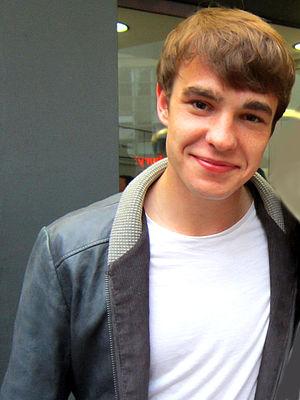
Nico Cristian Mirallegro, né le 26 janvier 1991 à Manchester, en Angleterre, est un acteur britannique. Il a joué notamment le rôle de Finn Nelson dans la série anglaise sur E4, My Mad Fat Diary. Il est aussi connu pour le rôle de Joe Middleton dans la série anglaise The Village, diffusée en 2013 sur BBC One. En 2012, il joue dans le film Spike Island de Mat Whitecross.